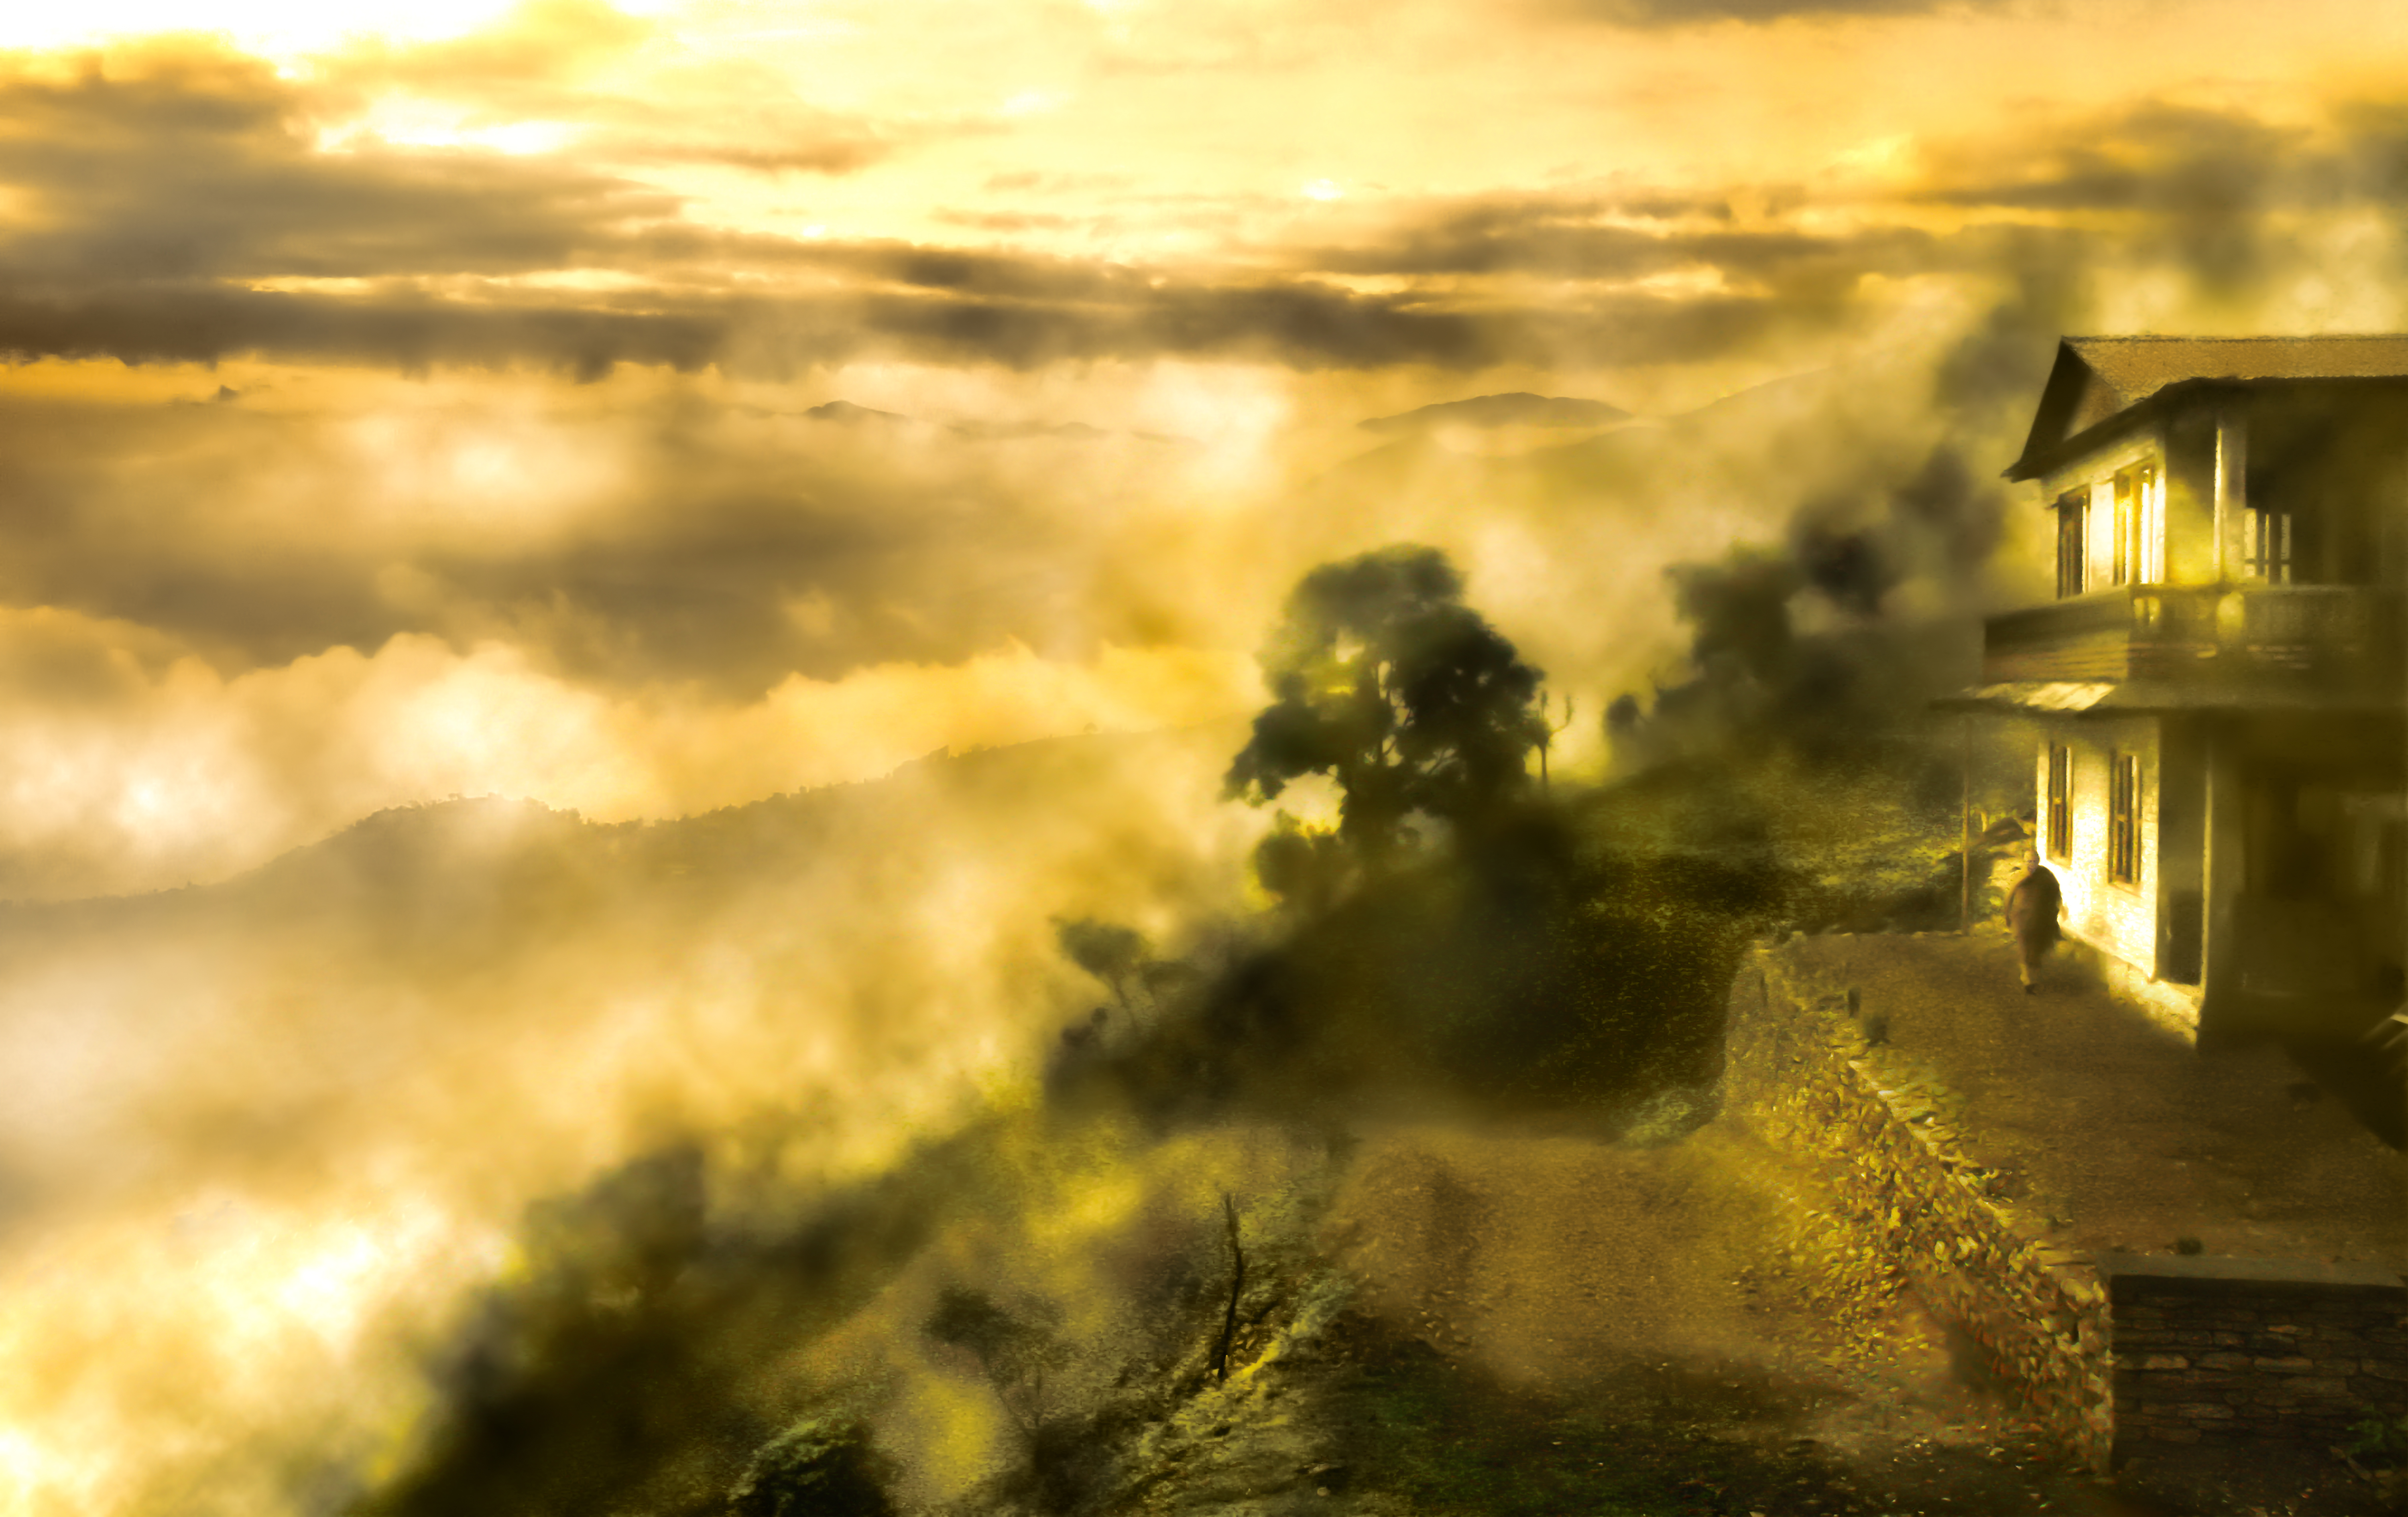
monk, buddhist, theravada buddhism, mist, fog, mountain, cloud, water, atmosphere, sky, afterglow, window, building, natural landscape, highland, dusk, sunrise, sunset, cumulus, atmospheric phenomenon, sun, horizon, landscape, house, heat, hill, calm, grass, astronomical object, tree, dawn, wind wave, grassland, meteorological phenomenon, city, backlighting, smoke, red sky at morning, coast, evening, ocean, field, painting, wave, reflection, lens flare, shadow, sea, night, reservoir, winter, darkness, tropics, sound, roof, river, illustration